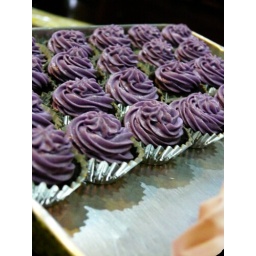
Chocolate cupcakes in silver cups with purple buttercream.